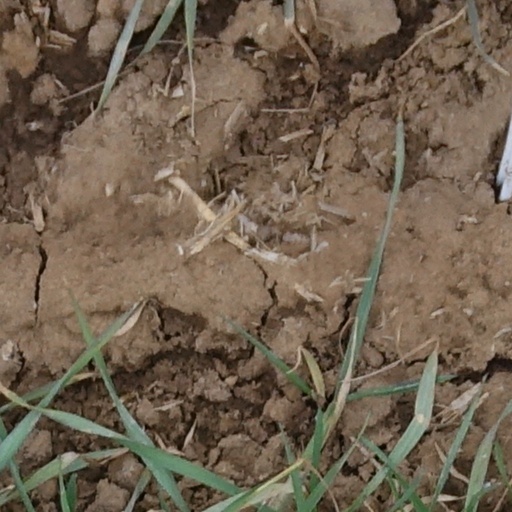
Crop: wheat